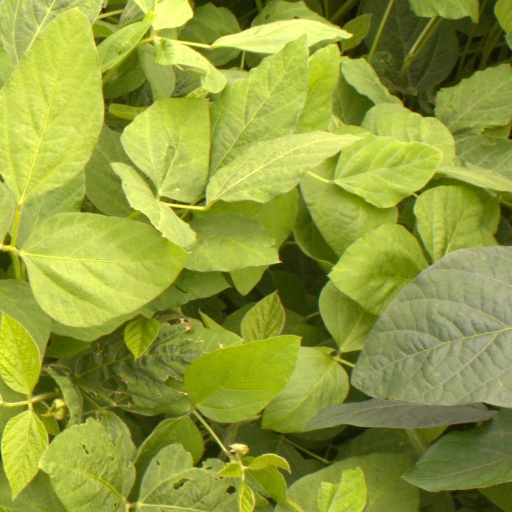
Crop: soybean